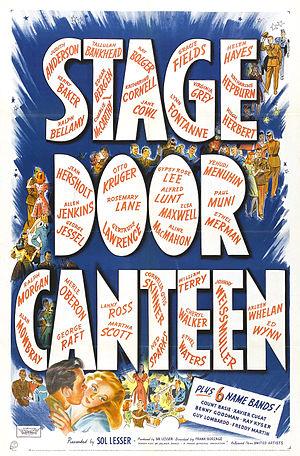
Le Cabaret des étoiles est un film américain réalisé par Frank Borzage, sorti en 1943.